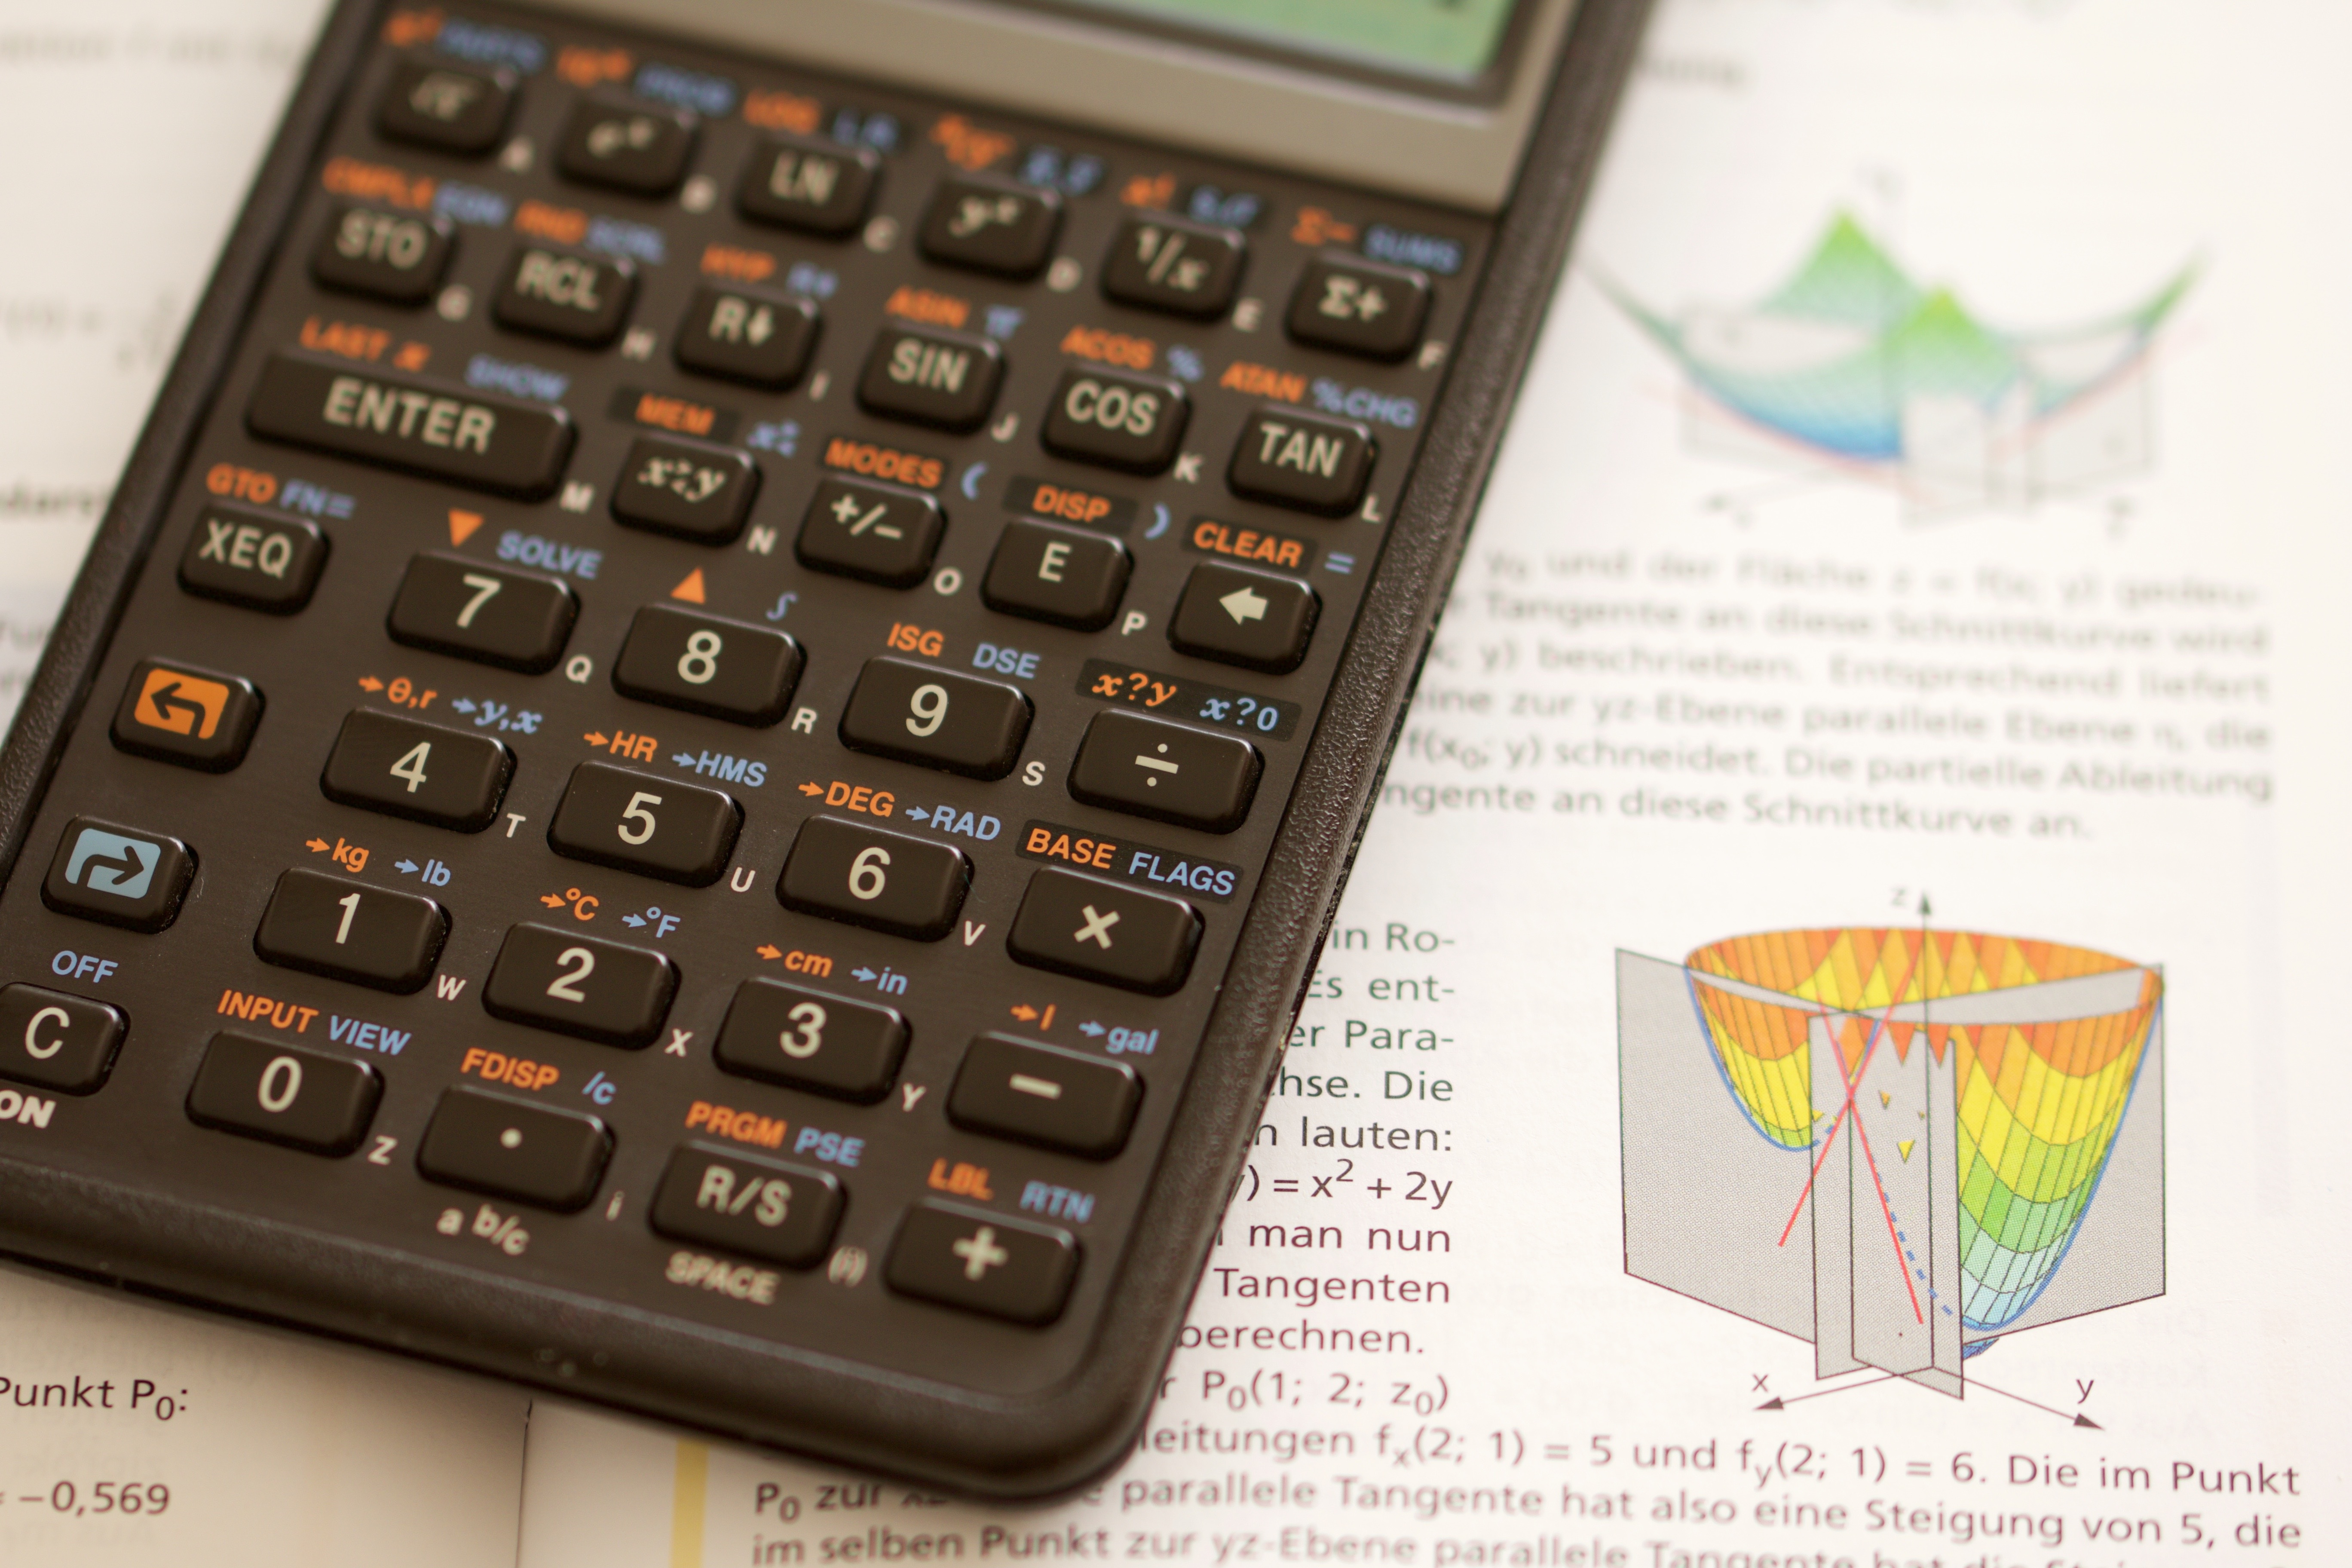
cash, font, study, mathematics, school, multimedia, calculator, count, how to calculate, office equipment, apprenticeship